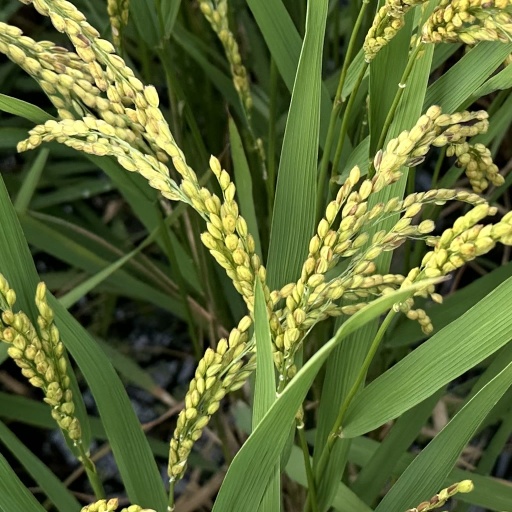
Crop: rice